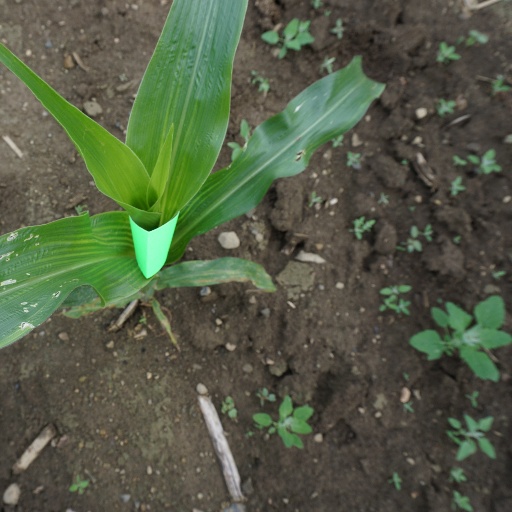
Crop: maize; corn